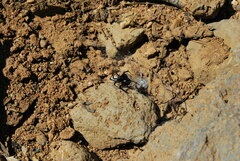
Species: Lactrodectus_hesperus